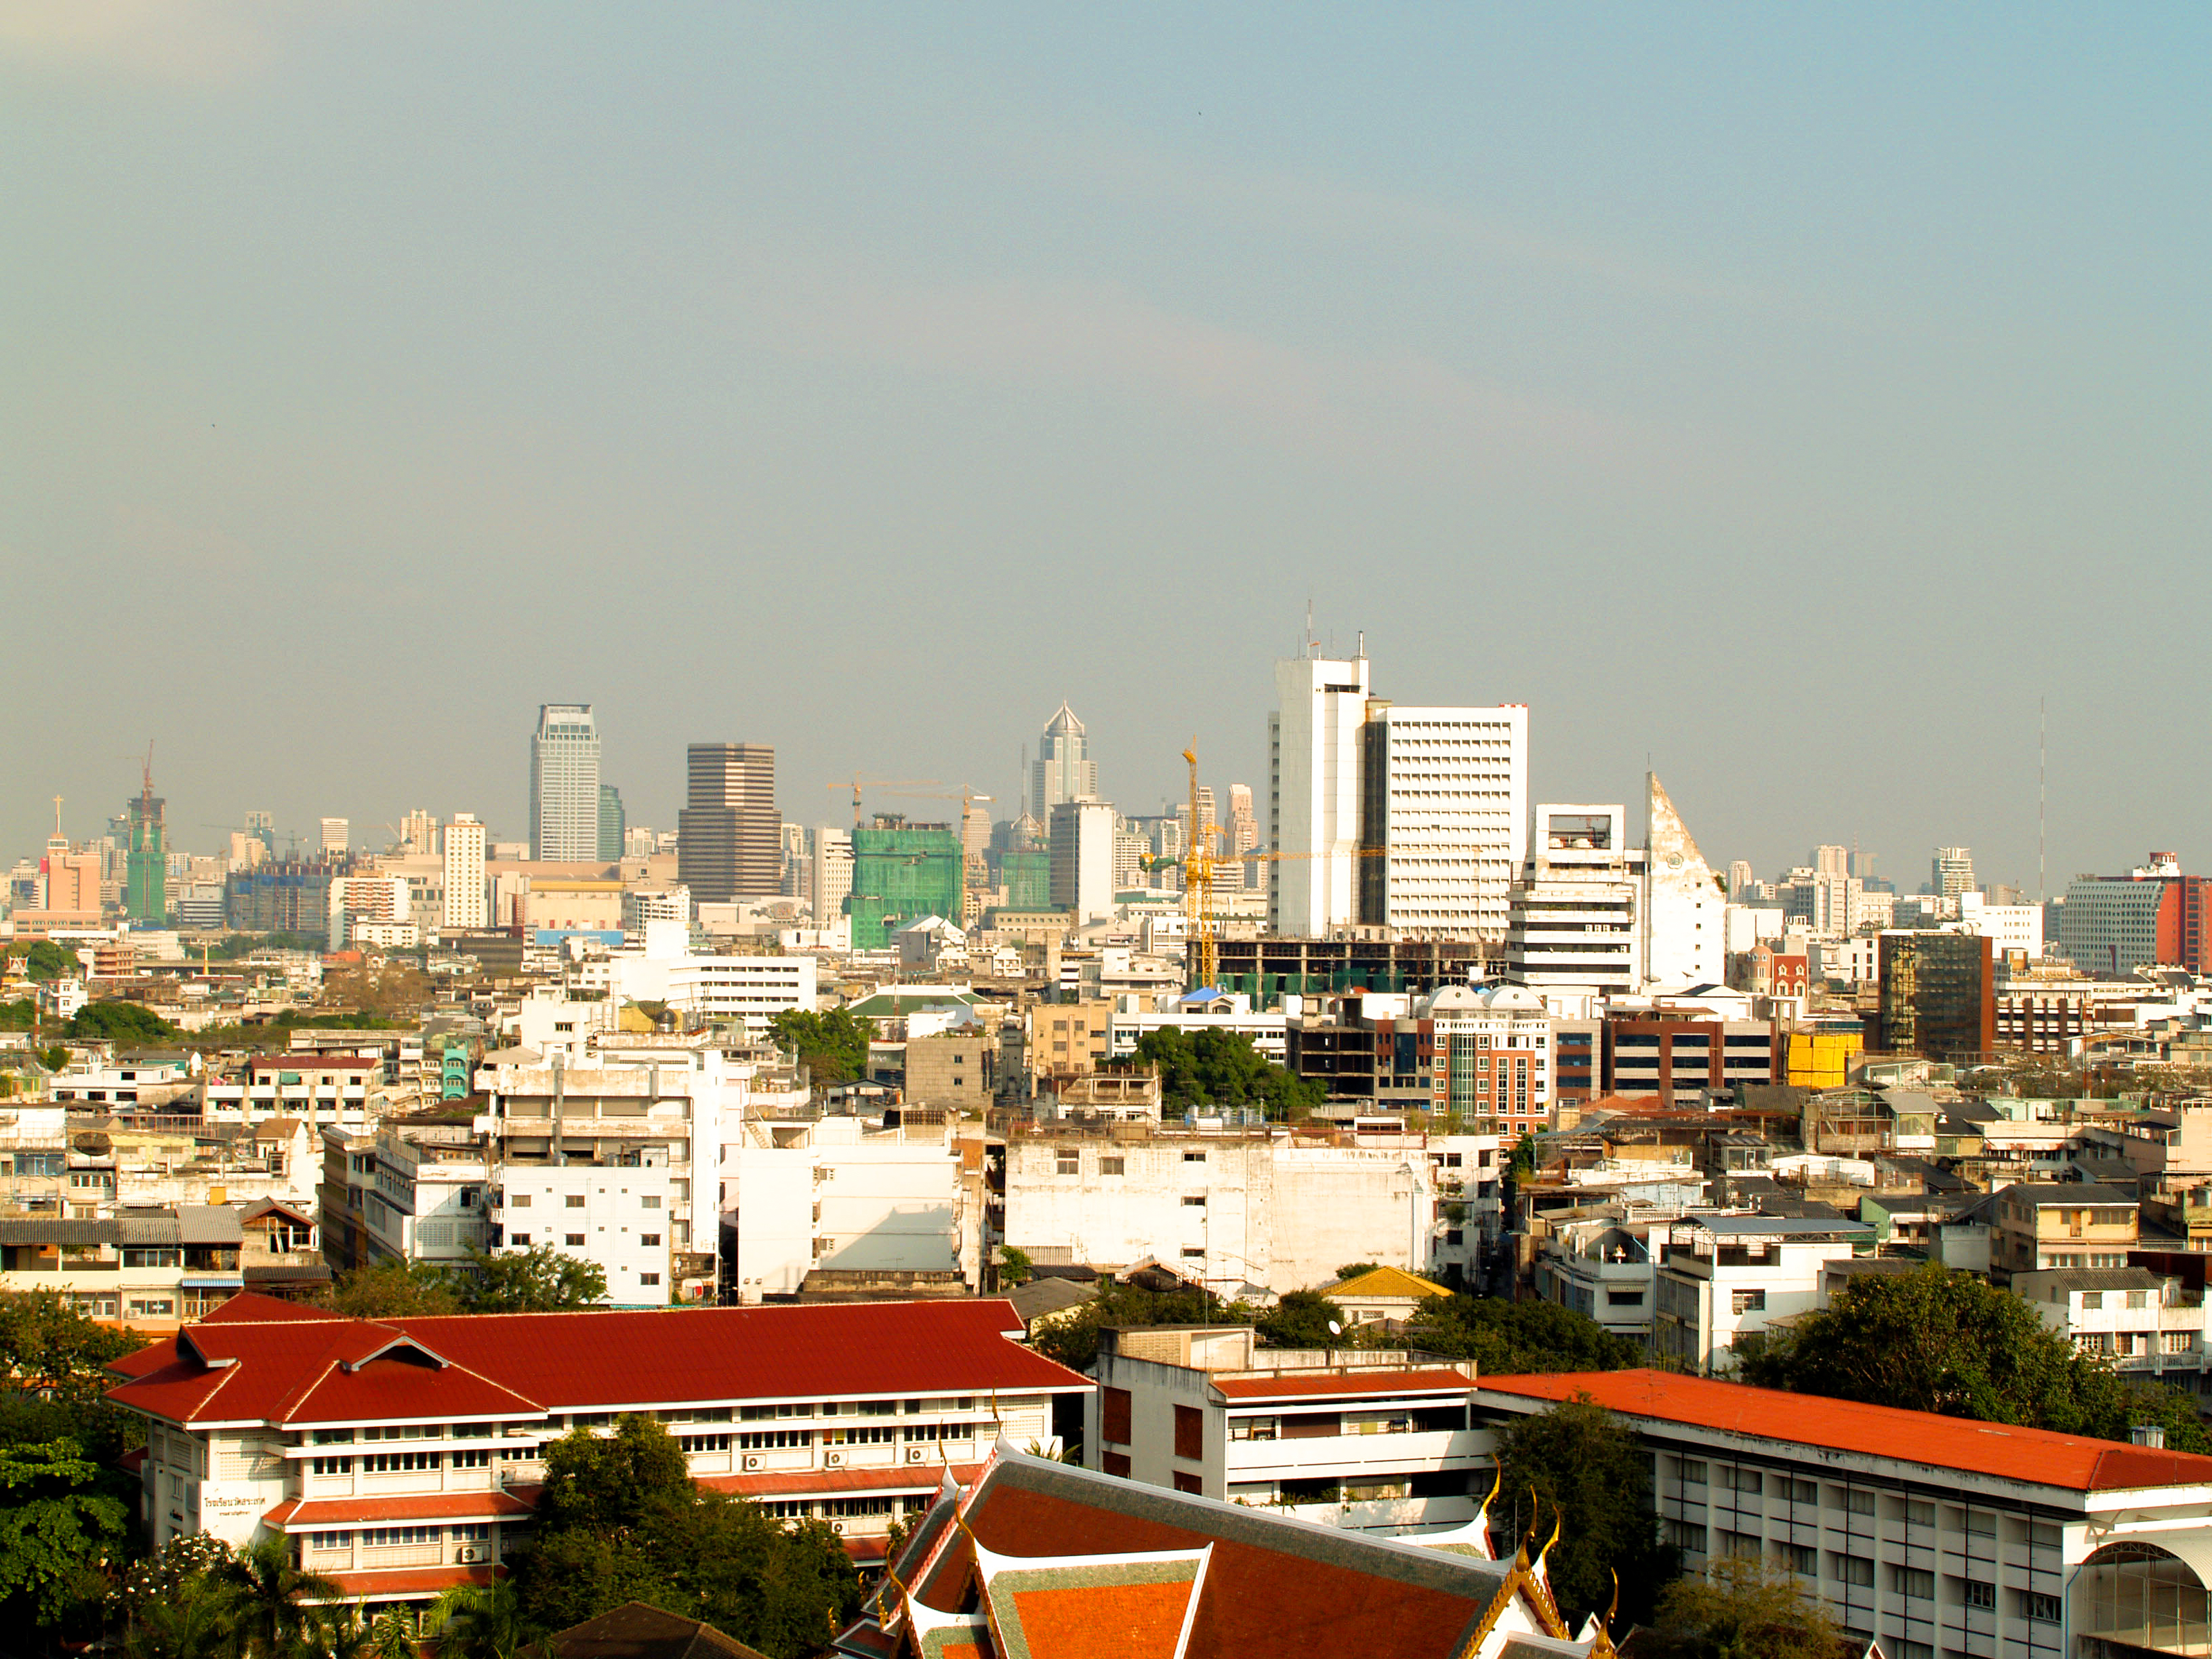
skyline, sky, modern, skyscraper, thailand, view, town, tower, downtown, urban, city, cityscape, bangkok, building, capital, asia, tall, thai, travel, business, traffic, architecture, office, construction, road, landscape, asian, background, tourism, district, metropolitan area, urban area, tower block, metropolis, residential area, daytime, suburb, neighbourhood, real estate, horizon, condominium, tree